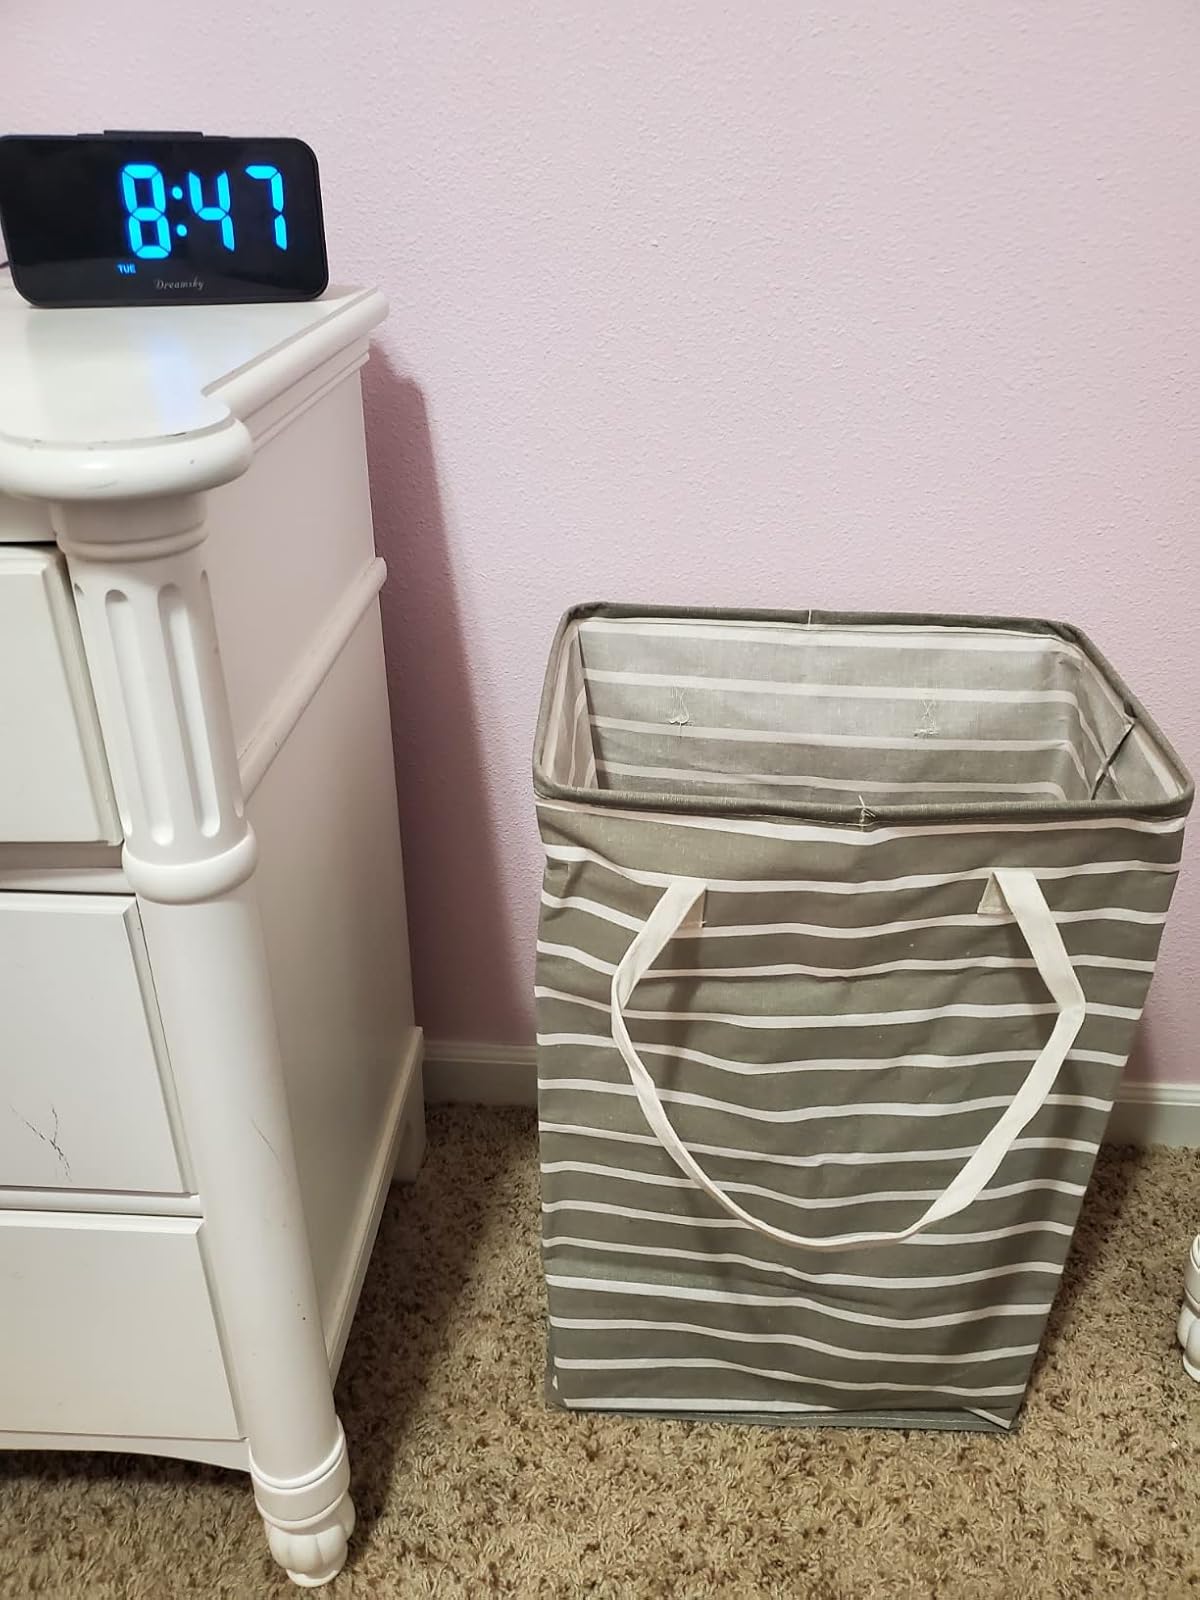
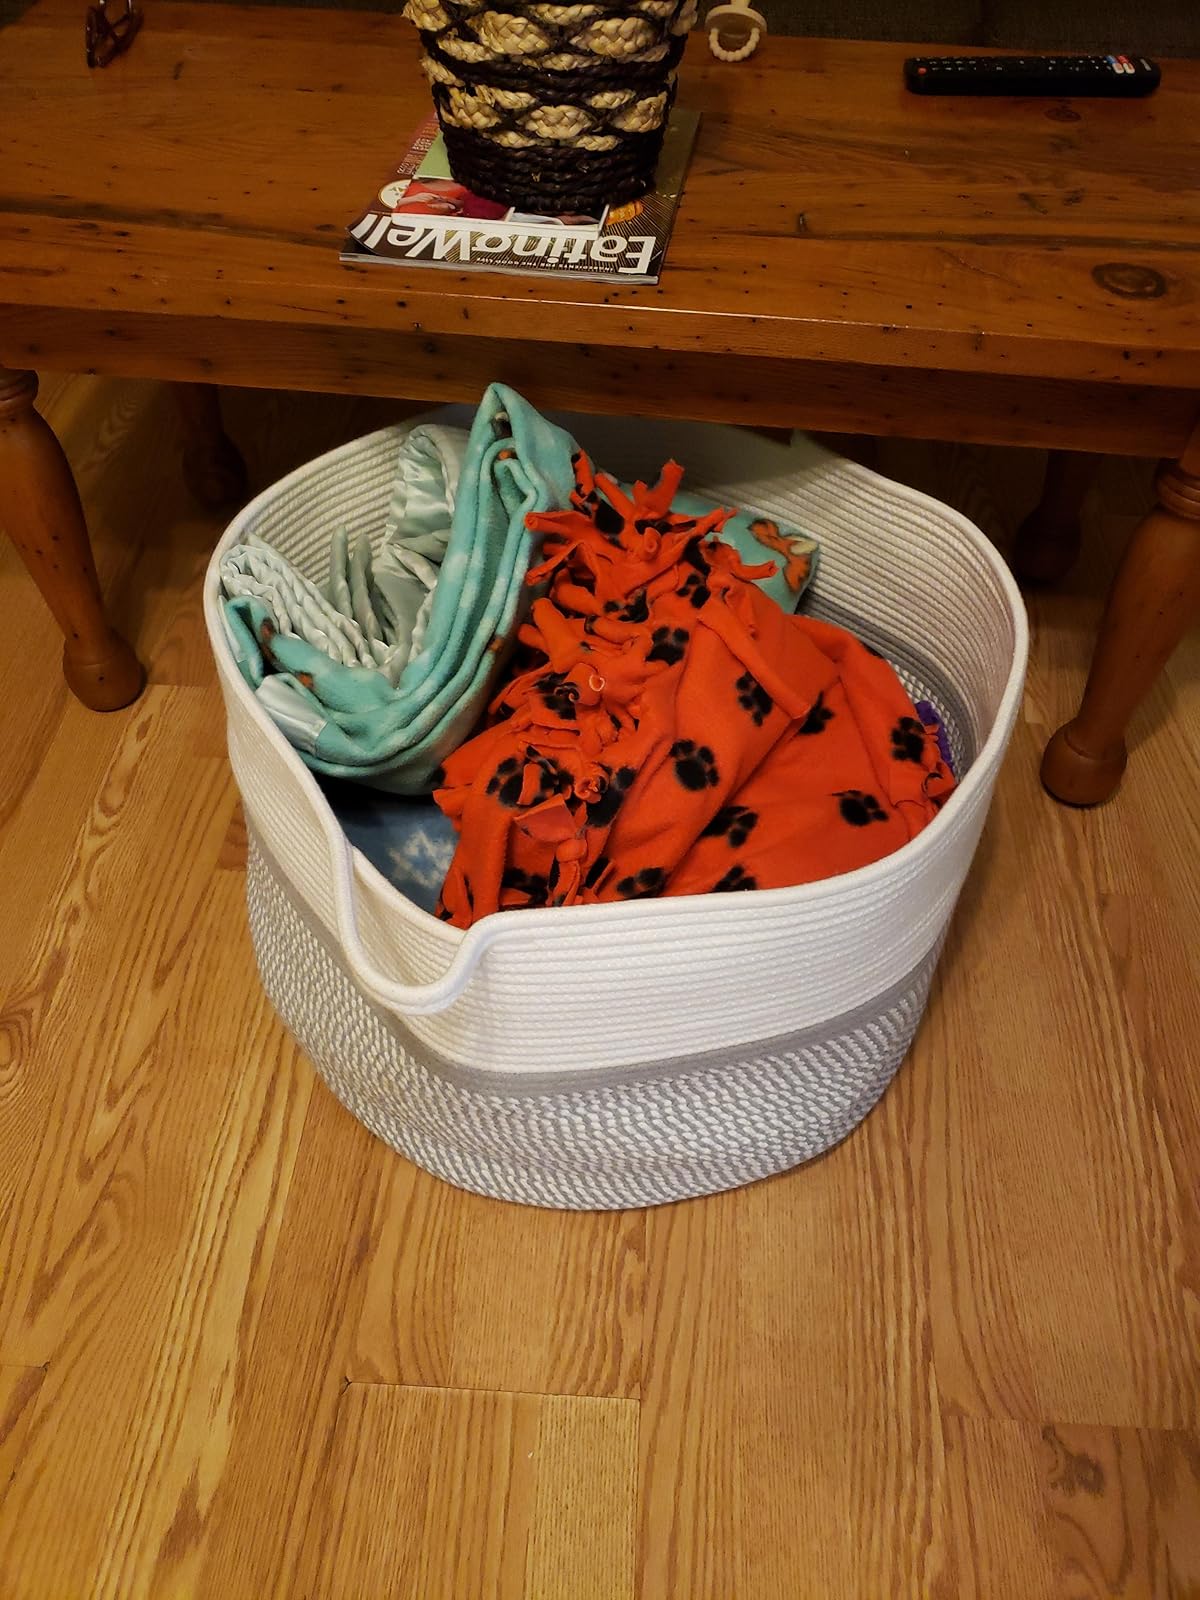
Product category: items_hamper
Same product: no